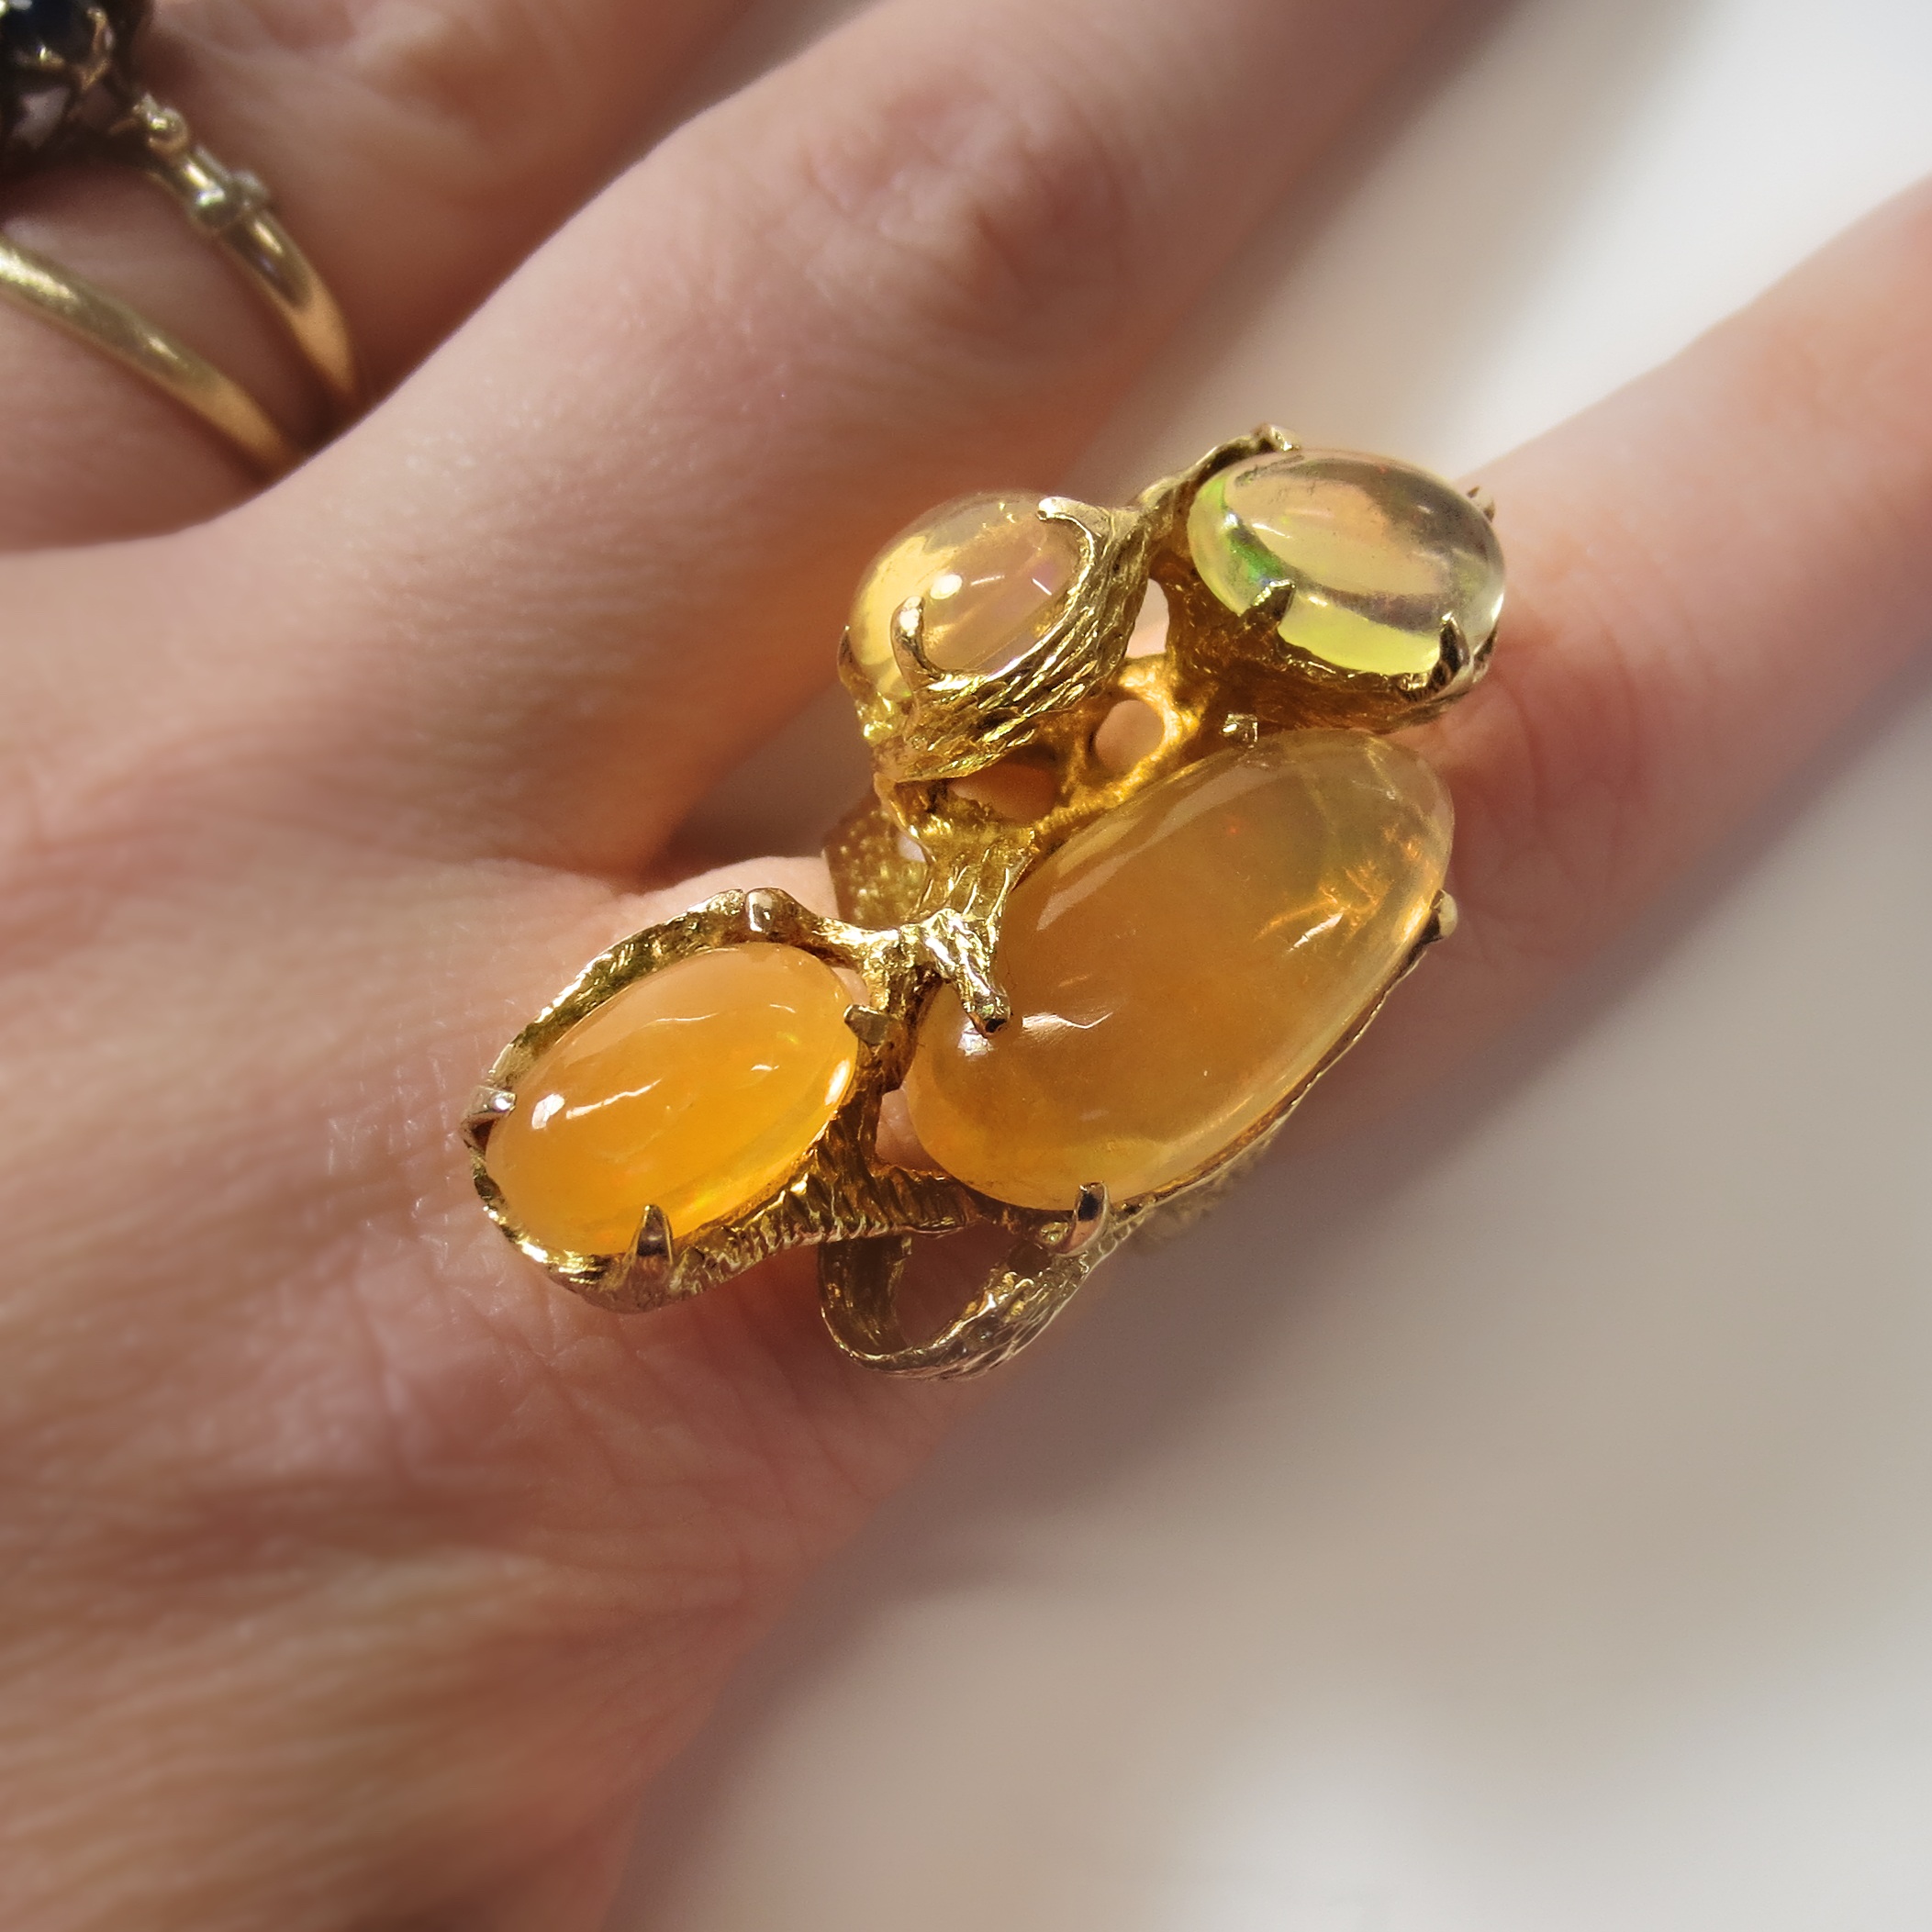
hand, ring, stone, gift, orange, finger, golden, natural, artist, fire, romance, yellow, nail, modern, jewelry, jewellery, jewel, luxury, gold, design, accessories, style, gem, custom, expensive, elegance, jewelery, mexican, glamour, gemstone, accessory, macro photography, opal, cabochon, fashion accessory